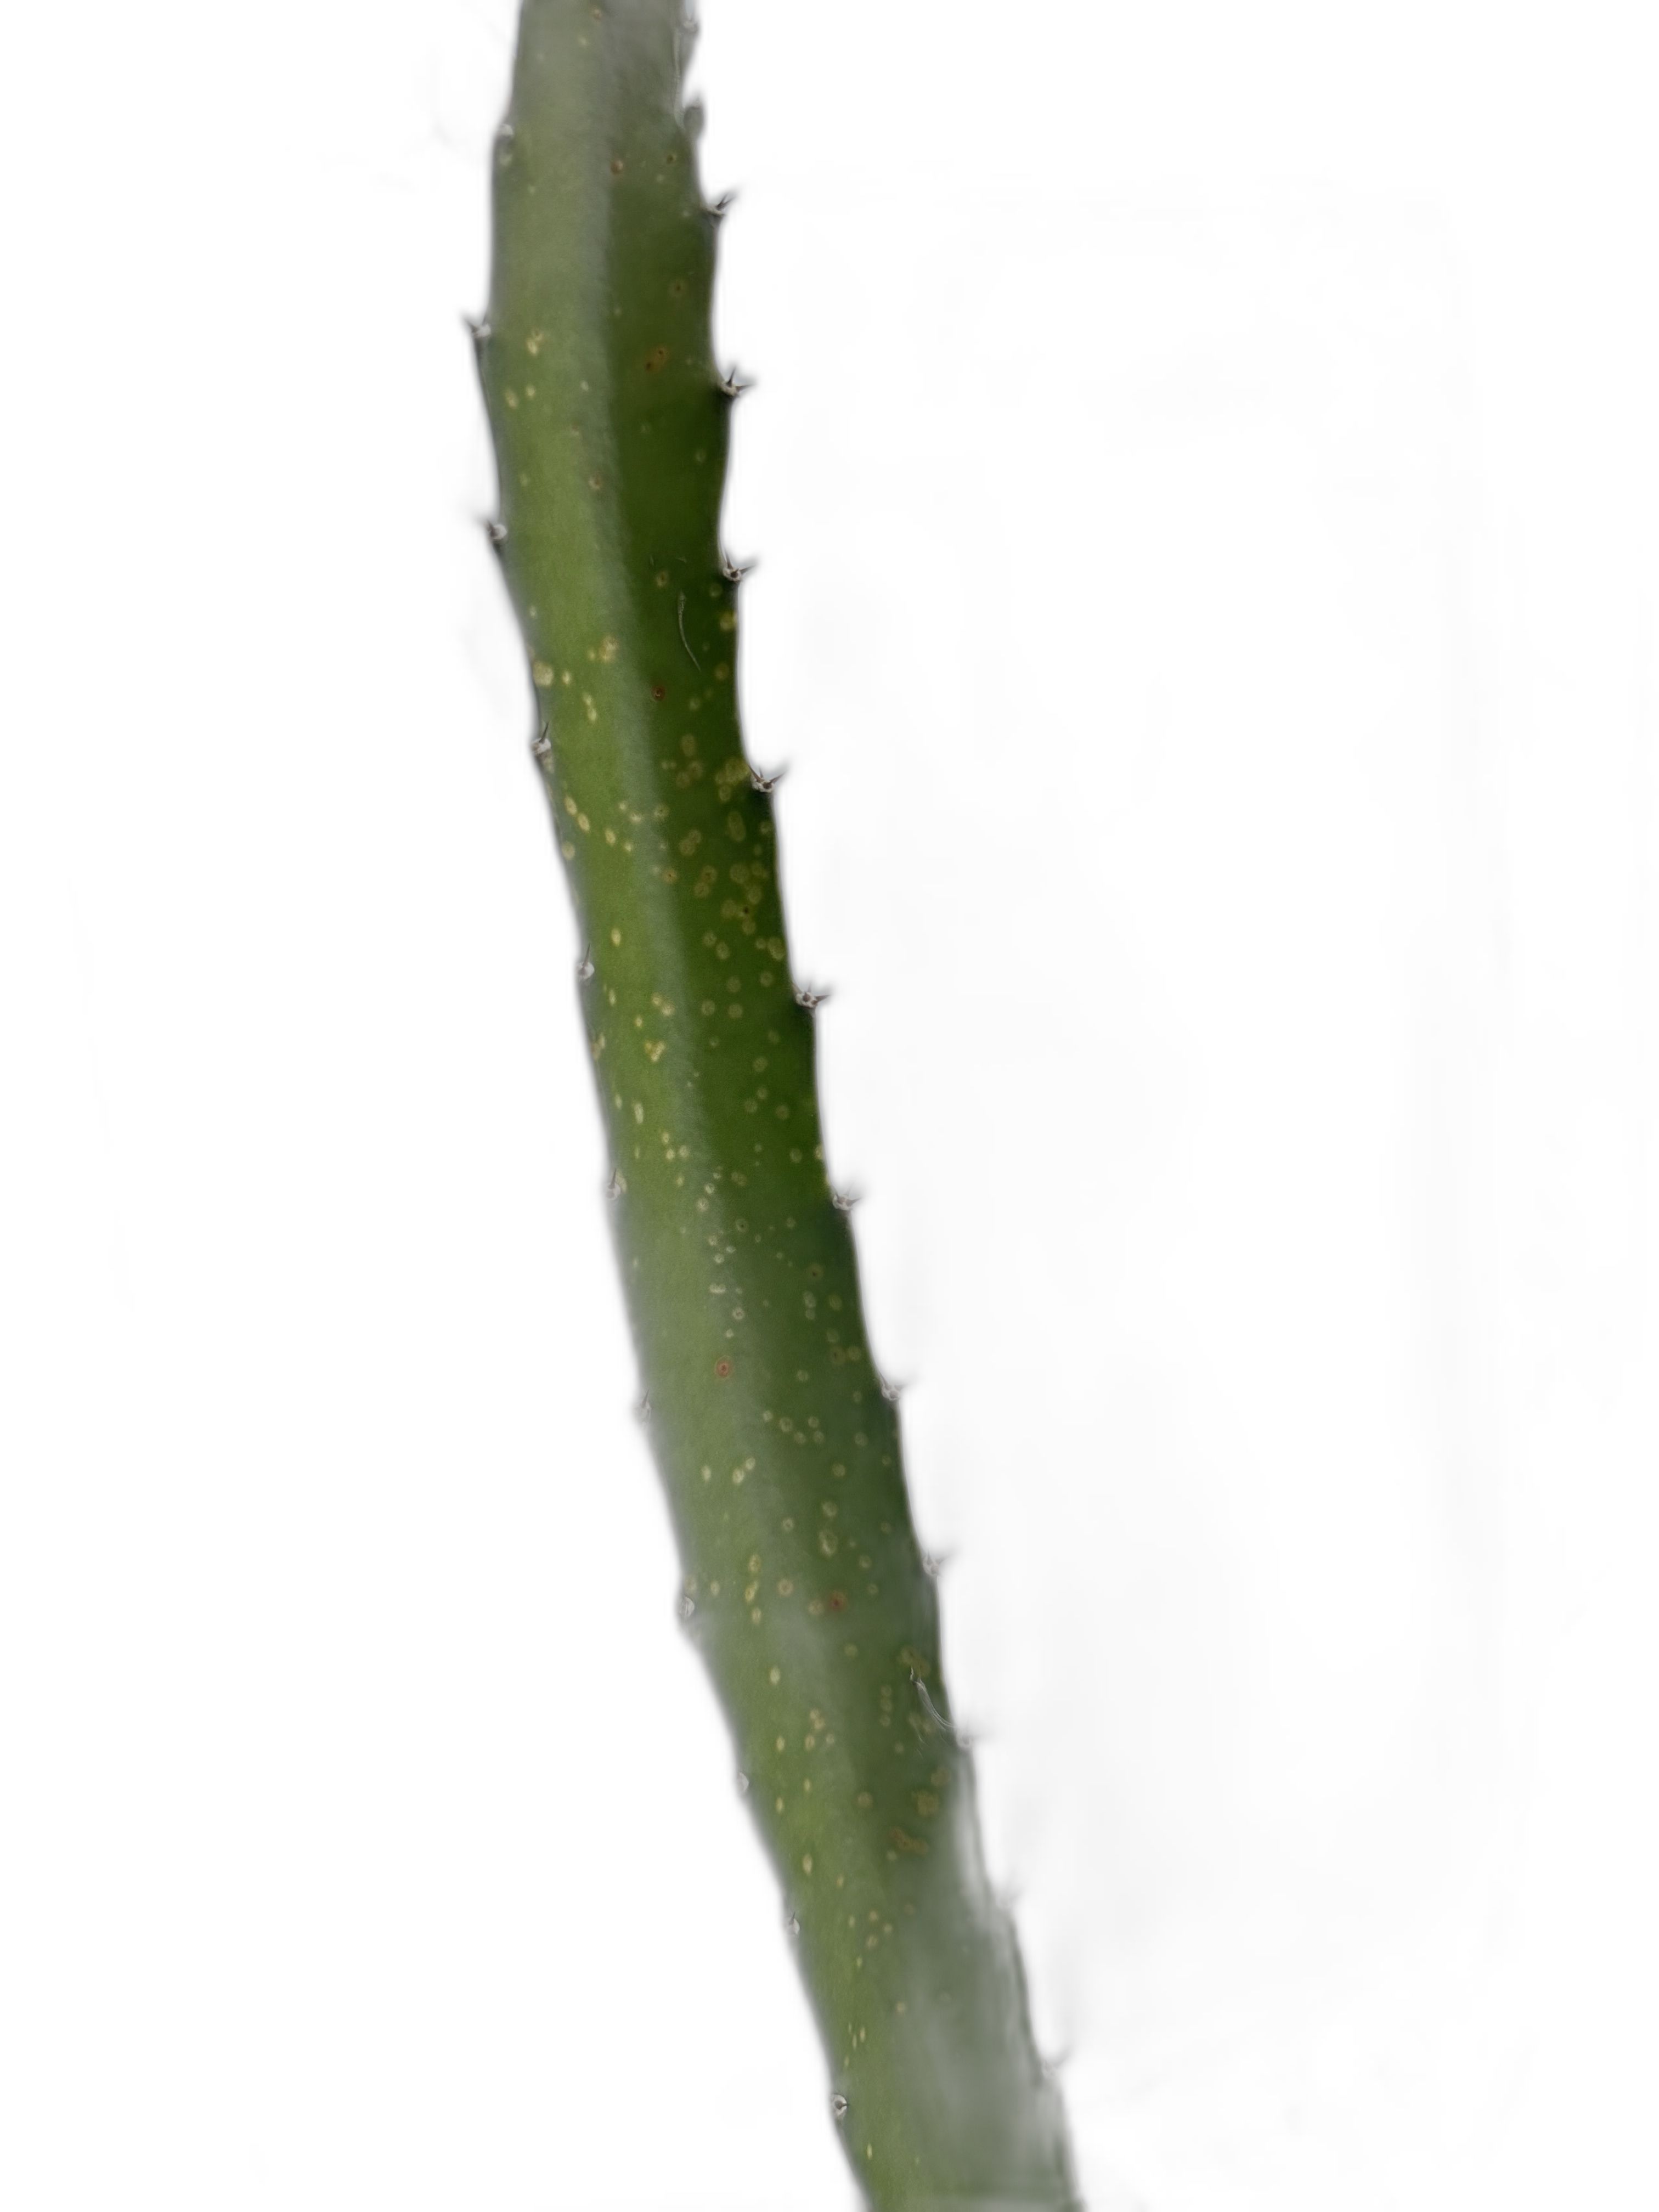
Label: Bad leaf